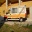
Label: ambulance